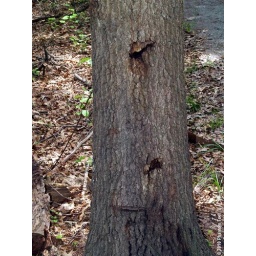
Claw marks on trees and benches in an area where there are no animals that have such claws